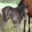
Label: horse